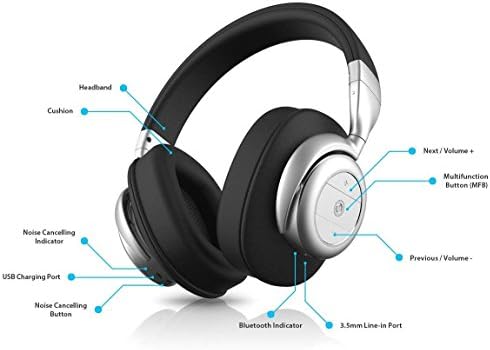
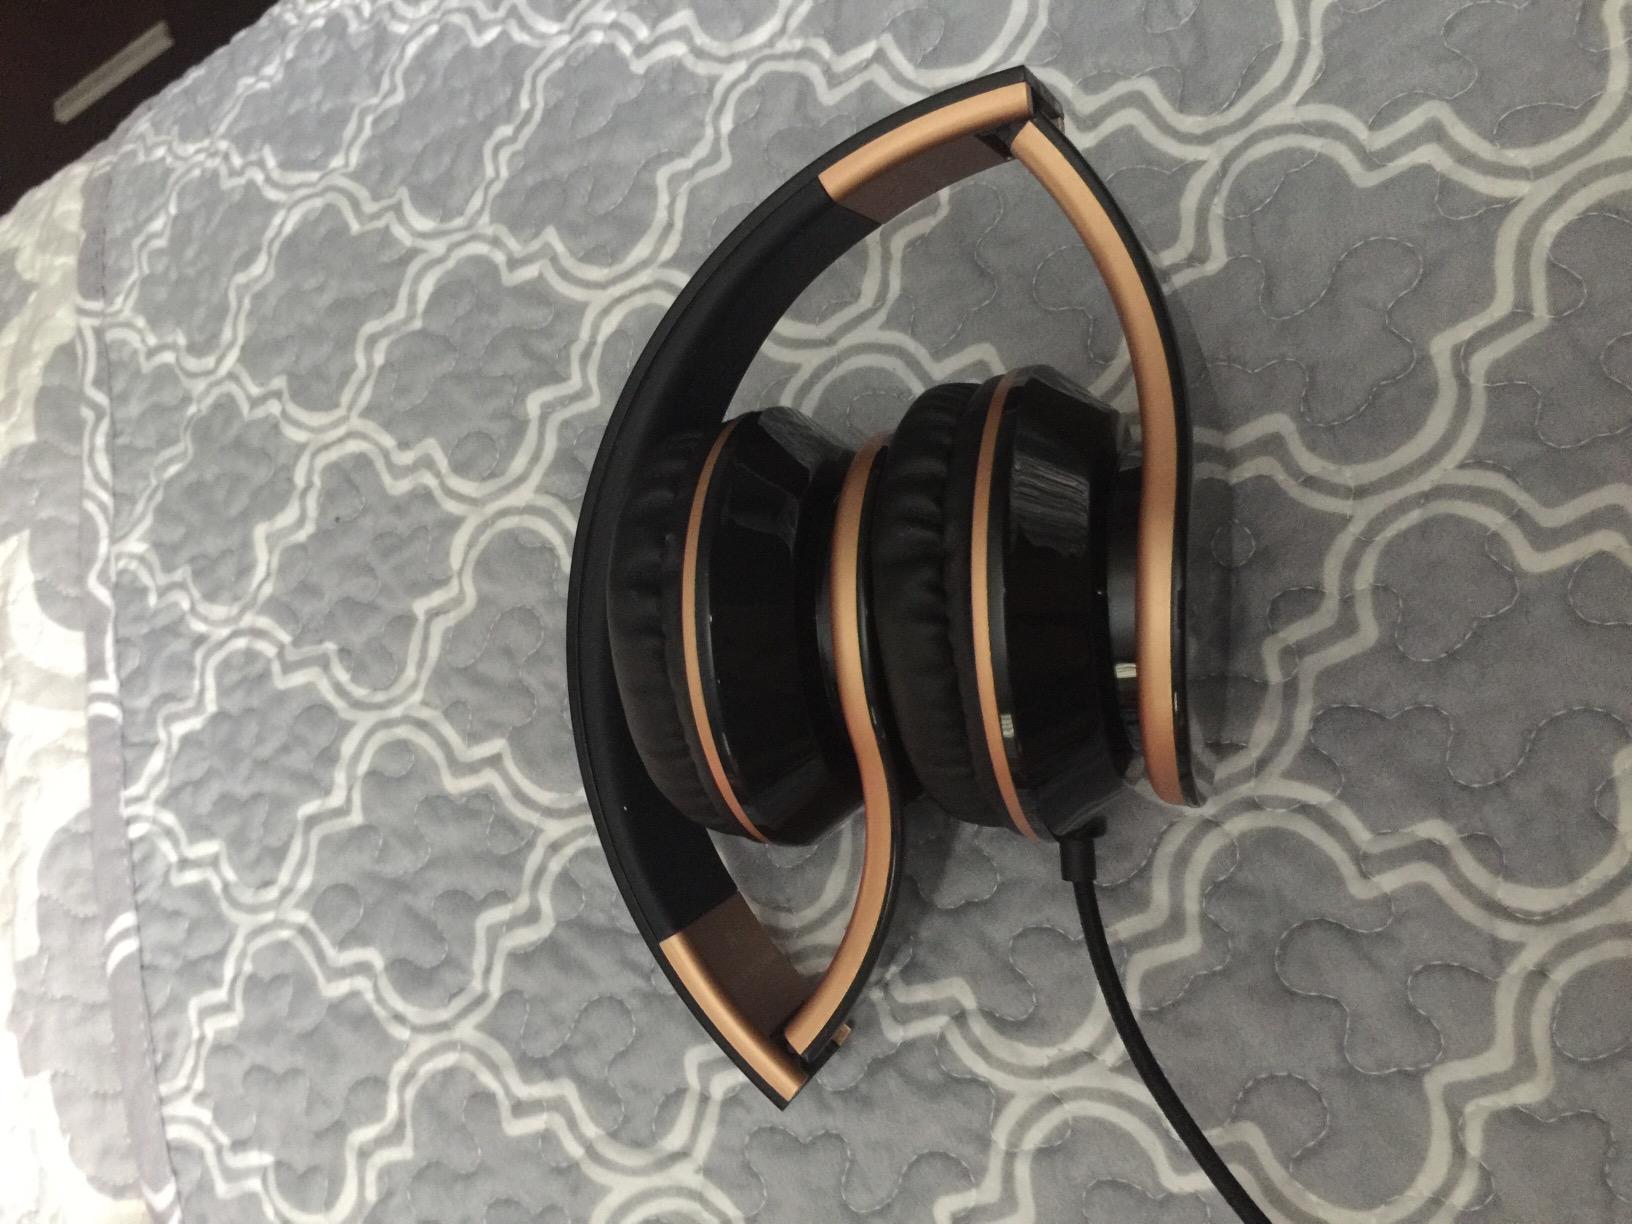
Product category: headphones
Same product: no